Maarten van Heemskerck

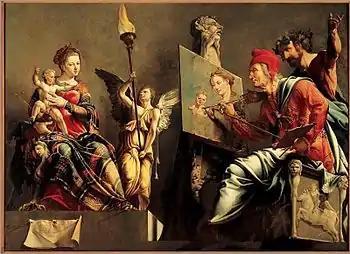
Heemskerck painted this first altarpiece before he left Haarlem for Italy in 1532. It was cut down and sawn in two, and has since been rejoined, but is still short. The parrot was at the top.

Many works by van Heemskerck survive. "Adam and Eve" and "St. Luke painting the Likeness of the Virgin and Child" in presence of a poet crowned with ivy leaves, and a parrot in a cage – an altar-piece in the gallery of Haarlem, and the "Ecce Homo" in the Museum of Fine Arts in Ghent, are characteristic works of the period preceding van Heemskerck's visit to Italy. An altar-piece executed for the St. Laurence Church of Alkmaar in 1539–1543, composed of at least a dozen large panels, which including portraits of historical figures, preserved in Linköping Cathedral, Sweden since the Reformation, shows his style after his return from Italy.